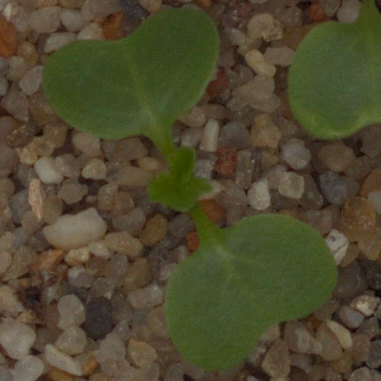
Label: charlock